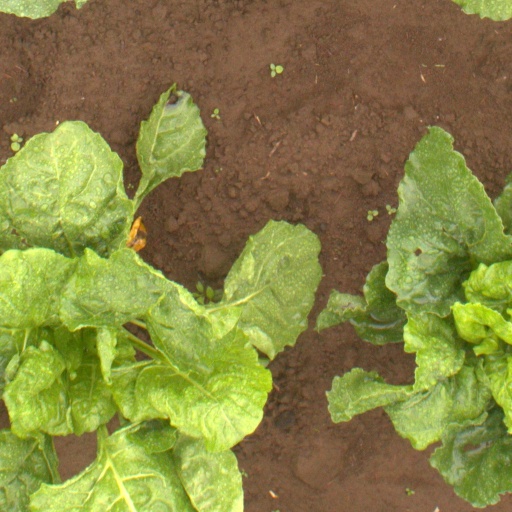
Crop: sugar beet